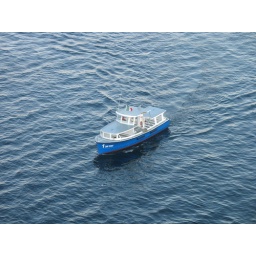
The tender boats we took to shore in Cabo, since the cruise ship can't dock there.